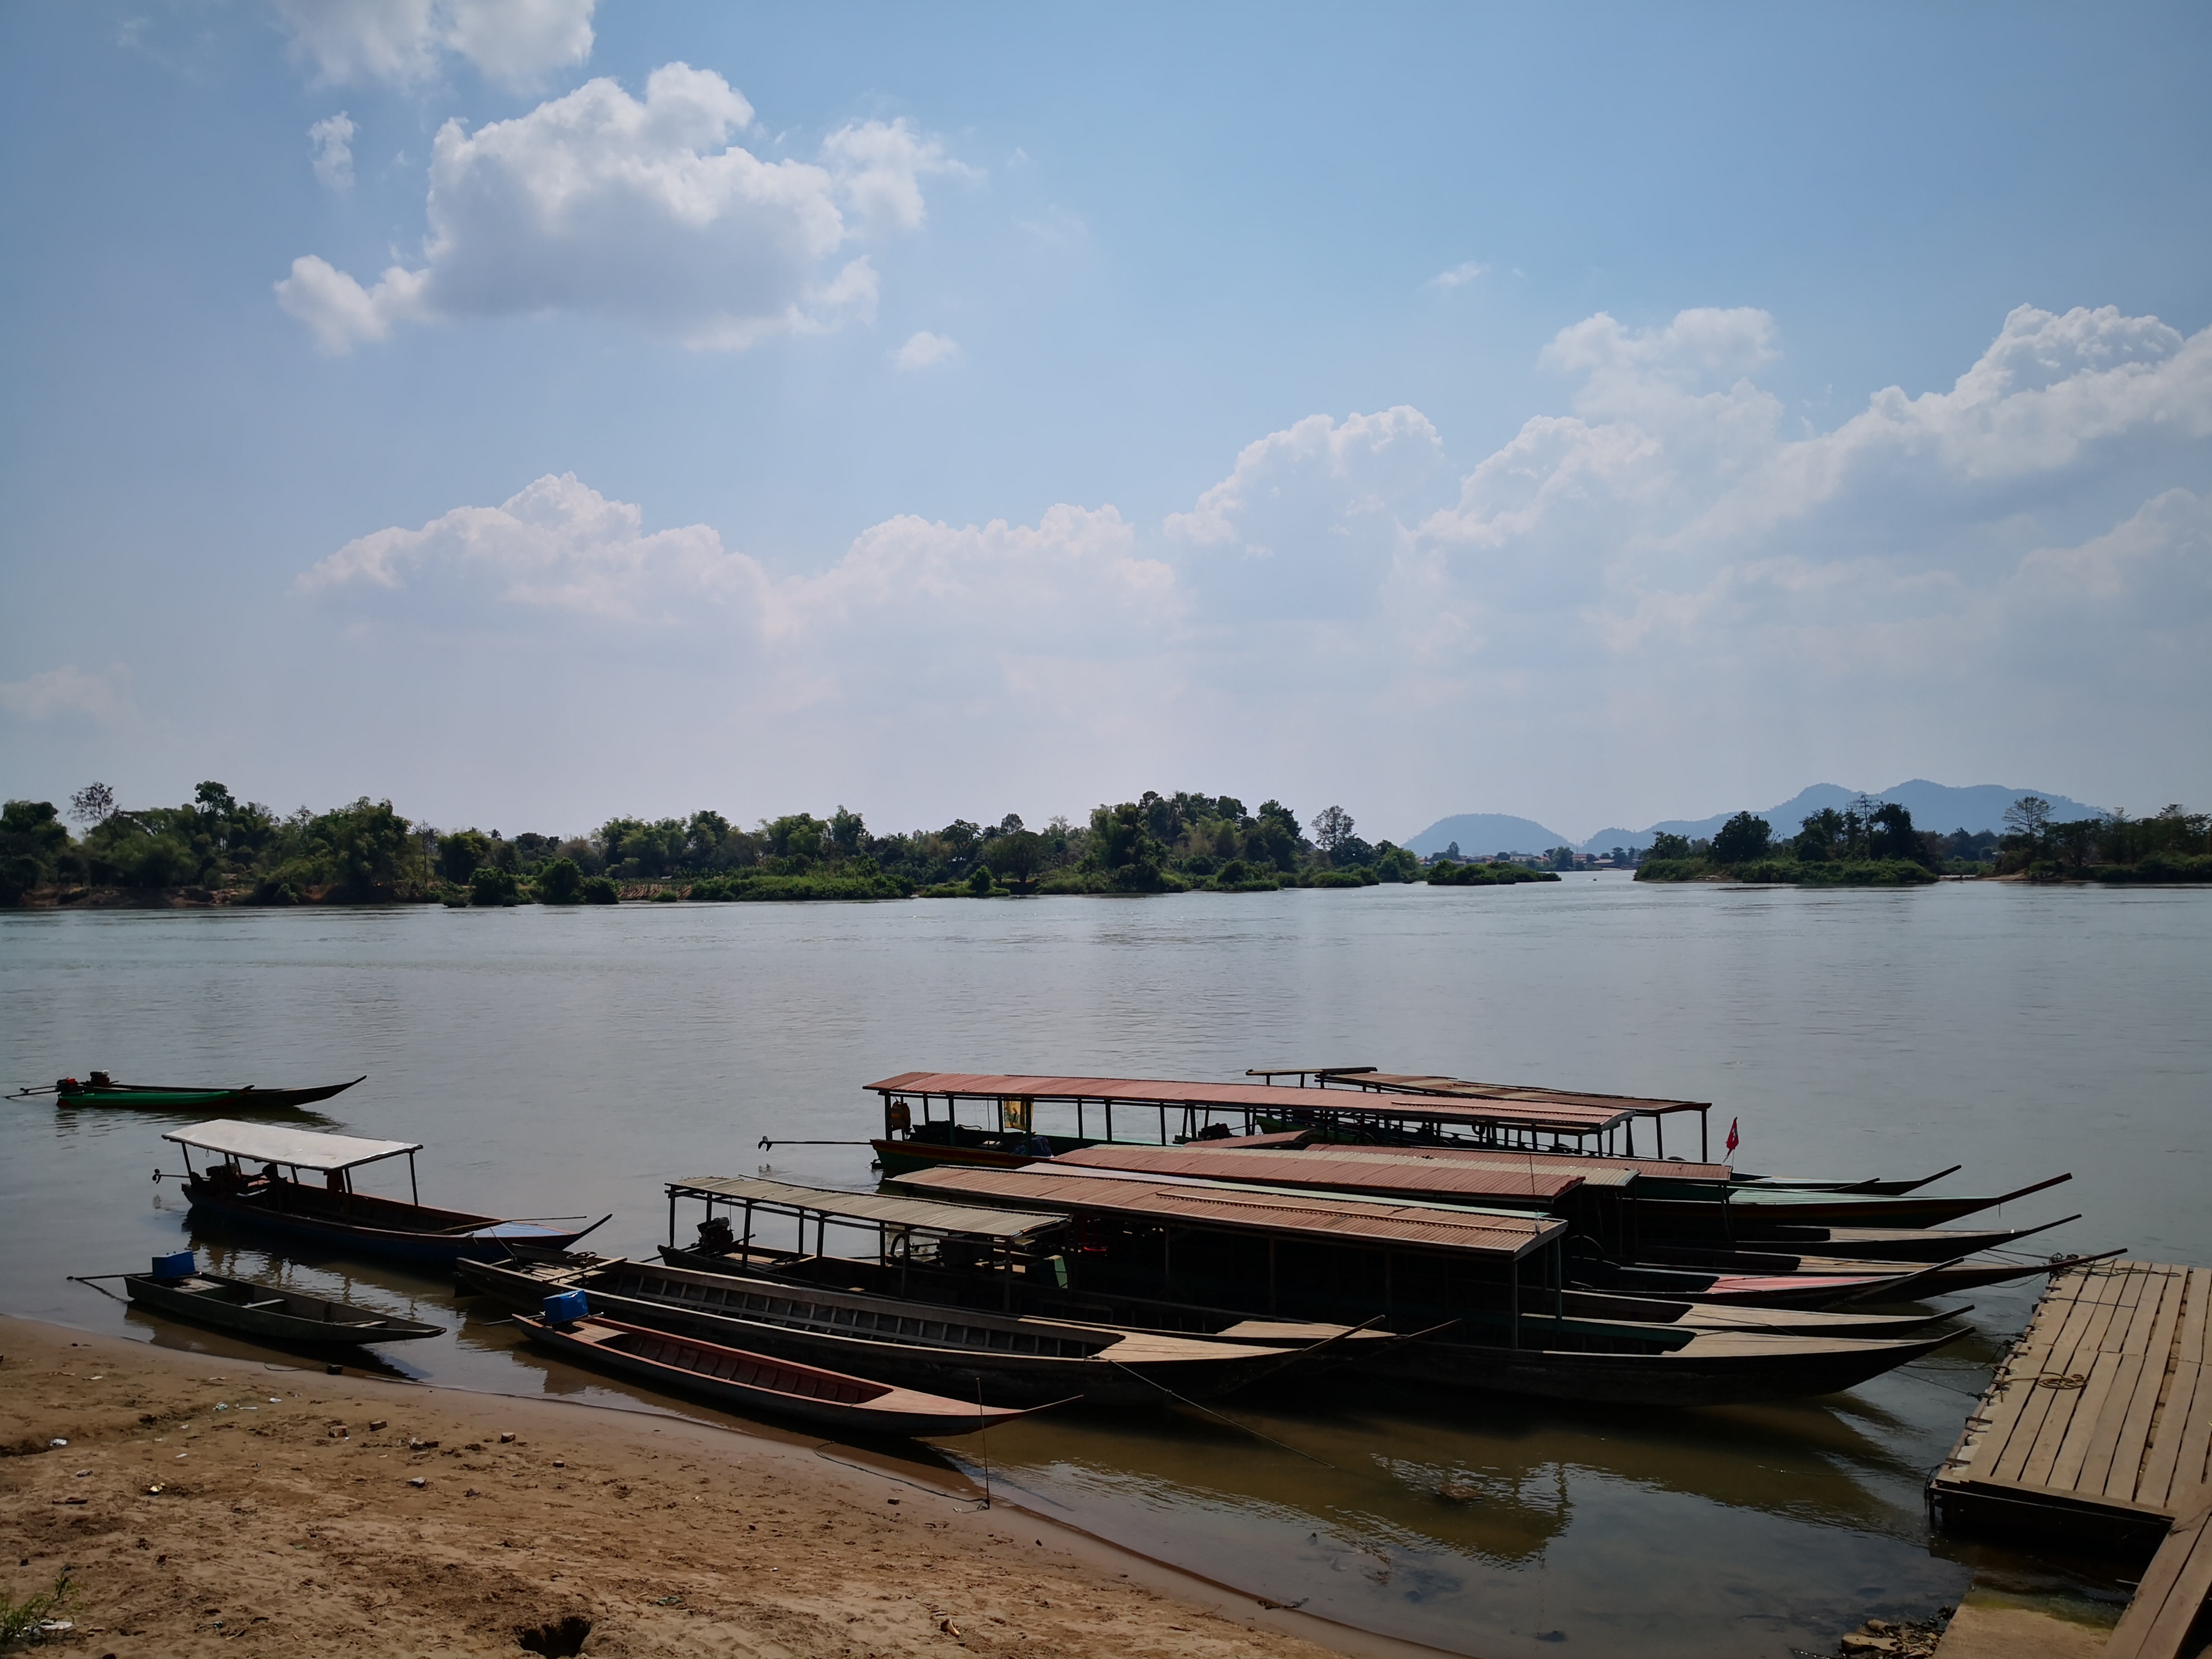
khong, river, water transportation, sky, water, boat, lake, vehicle, cloud, transport, water resources, tree, reflection, bank, waterway, calm, watercraft, reservoir, landscape, tourism, vacation, horizon, sea, dock, loch